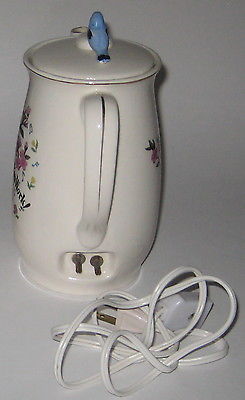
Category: kettle